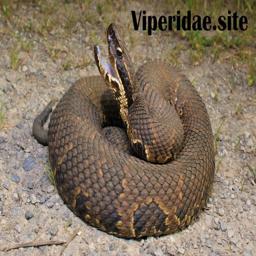
Animal: snakes